Durchlauchtster Leopold, BWV 173a

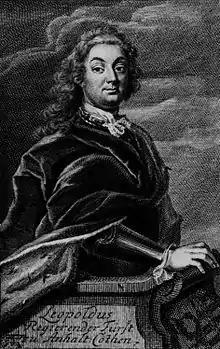
Leopold von Anhalt-Köthen

Bach composed the cantata as a congratulatory cantata, also termed serenata, for the 28th birthday of his employer, Leopold von Anhalt-Köthen, on 10 December 1722. The holograph manuscript survives in Berlin, but cannot be dated exactly.